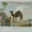
Label: camel